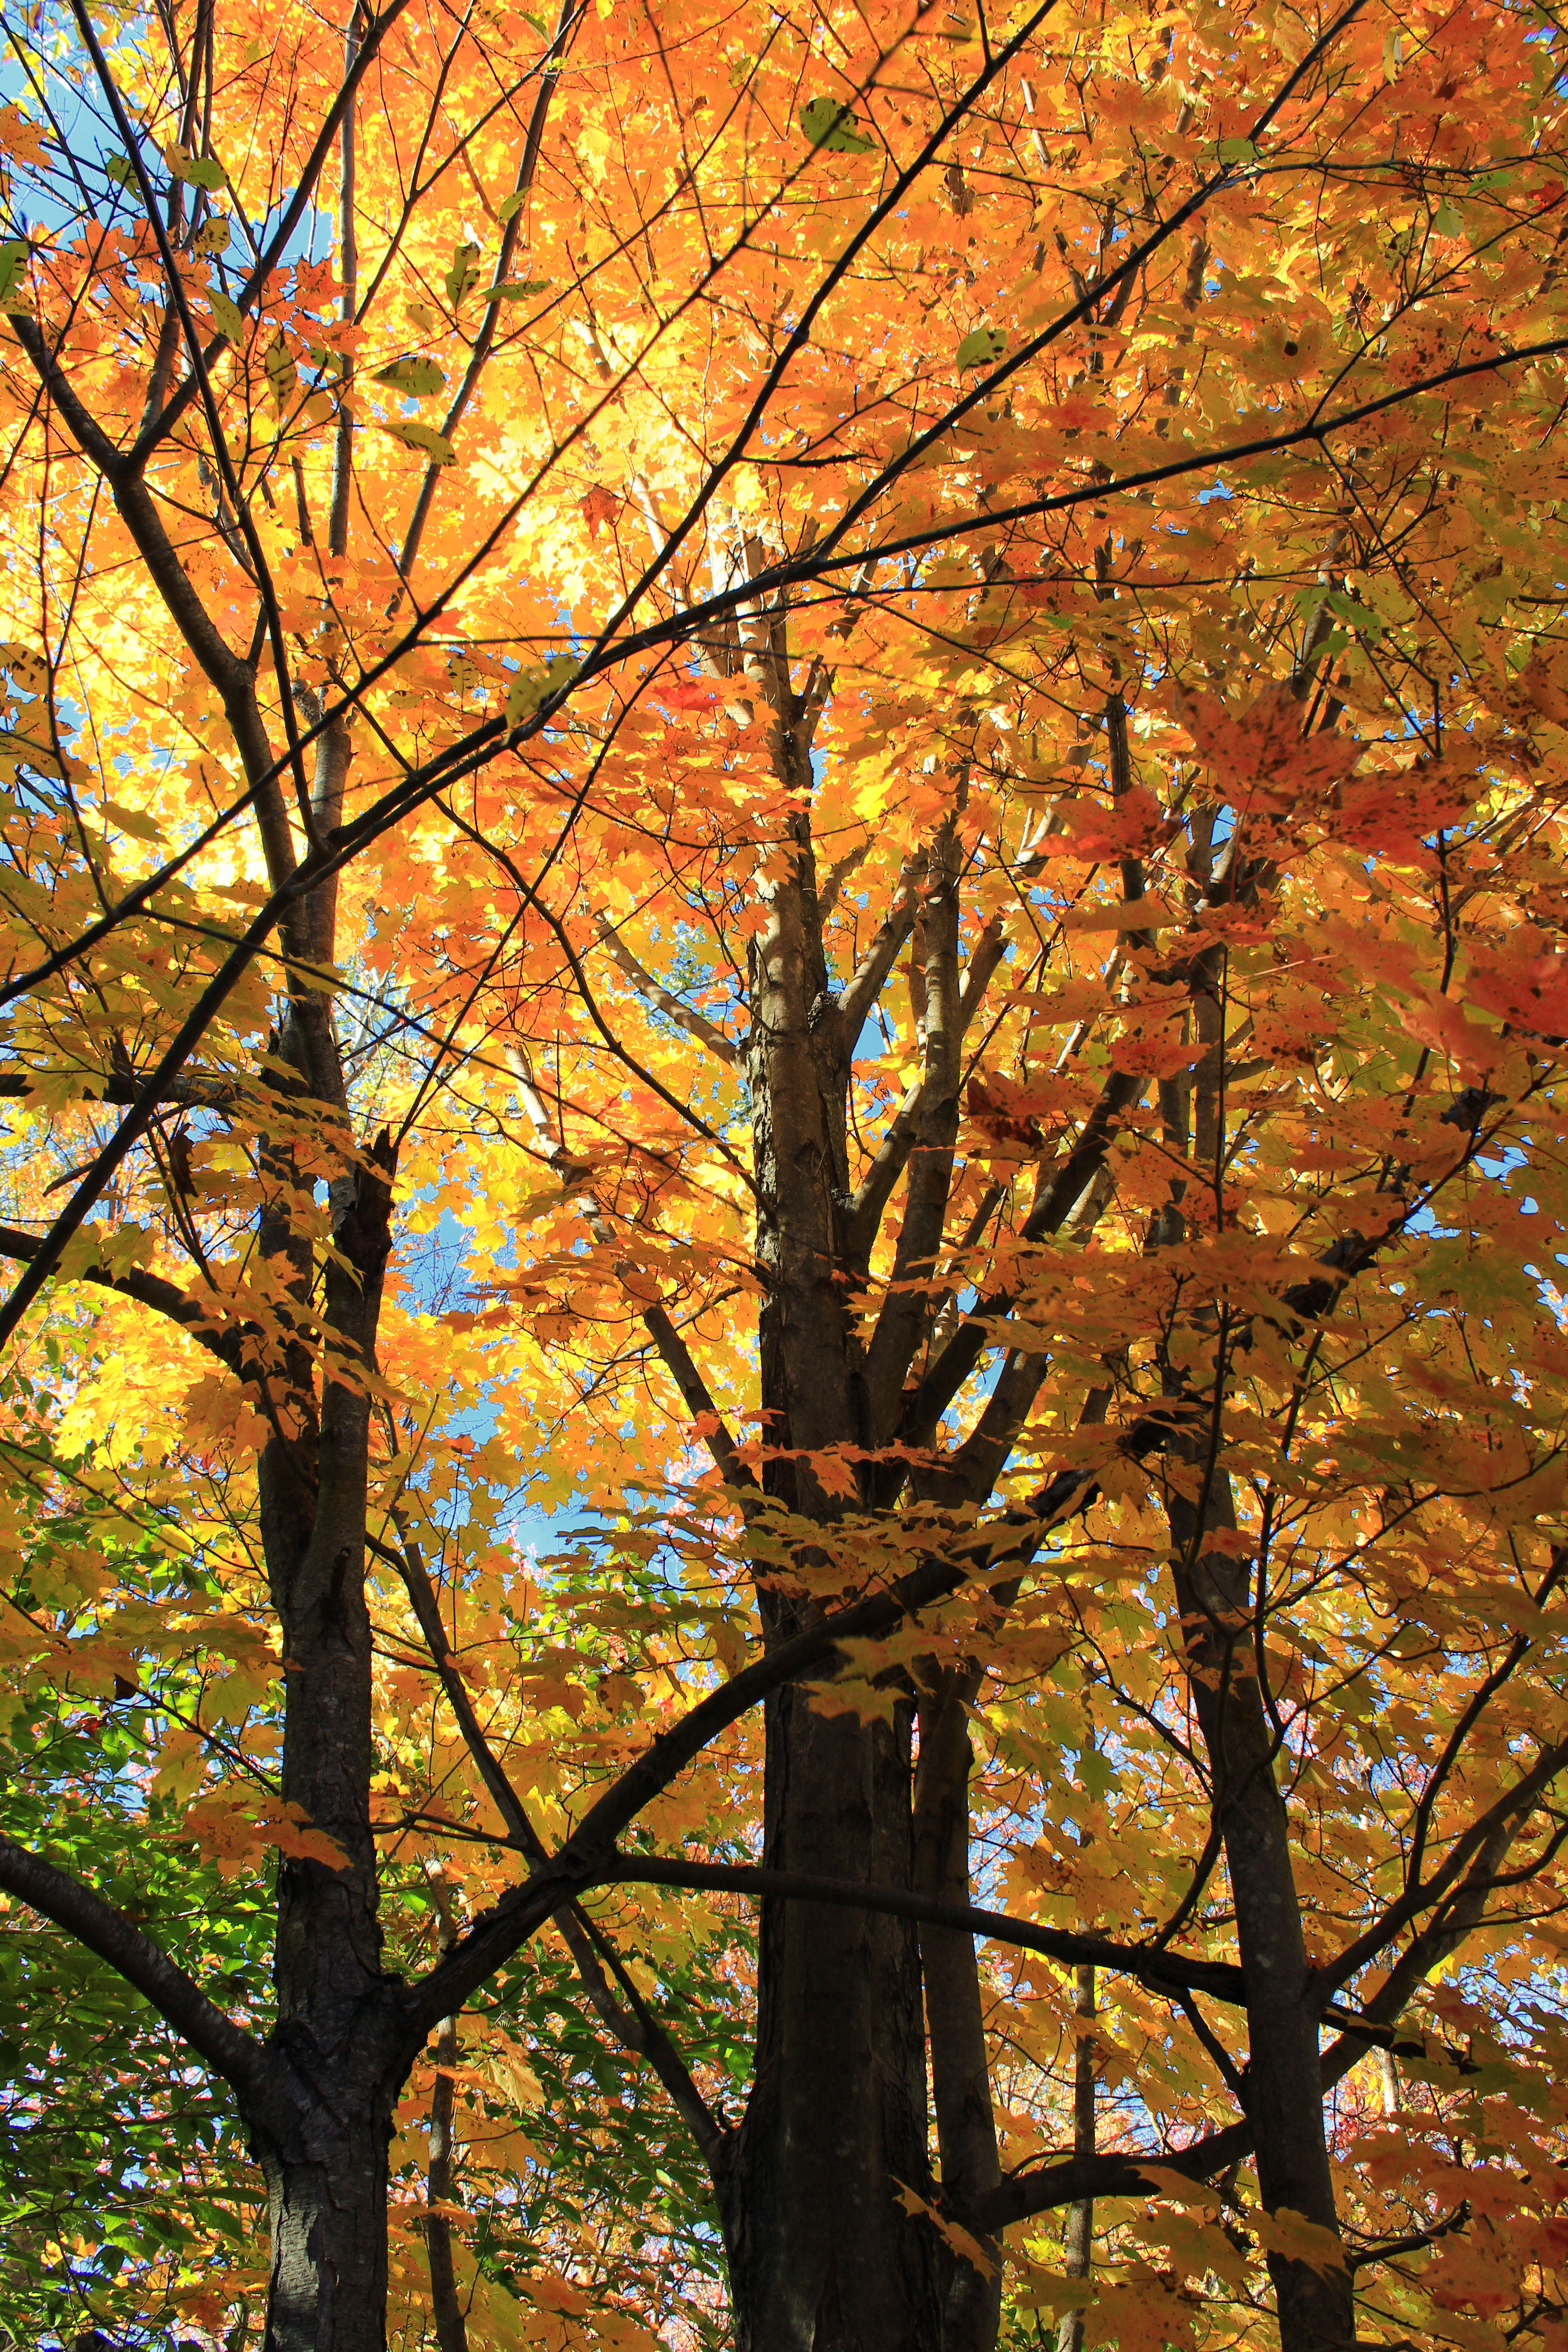
tree, nature, forest, branch, plant, hiking, sunlight, leaf, foliage, canopy, autumn, season, maple tree, trees, creativecommons, monroecounty, poconos, deciduous, gouldsborostatepark, frankgantztrail, sugarmaples, acersaccharum, pennsylvania, grove, woodland, flowering plant, woody plant, land plant